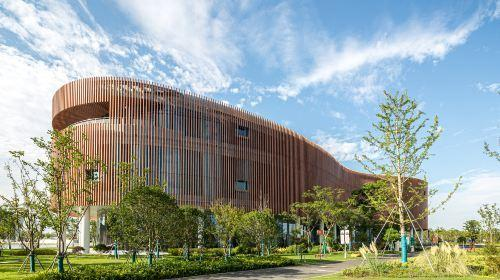
地标名称：奉贤博物馆
所在城市：上海市·奉贤区